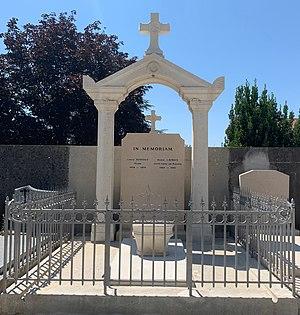
Tombe de Louis Berthet (maire) et de Marie Lacroix (Juste parmi les Nations) à Miribel (Ain, France).
Cette liste recense les vingt personnes du département français de l'Ain ayant reçu le titre de « Juste parmi les nations » par le Comité pour Yad Vashem au 2 janvier 2015.
Le cimetière Saint-Martin de Miribel est un cimetière situé dans le quartier de Saint-Martin à Miribel dans l'Ain en France. L'église Saint-Martin, classée au titre des monuments historiques, se trouve dans ce cimetière.